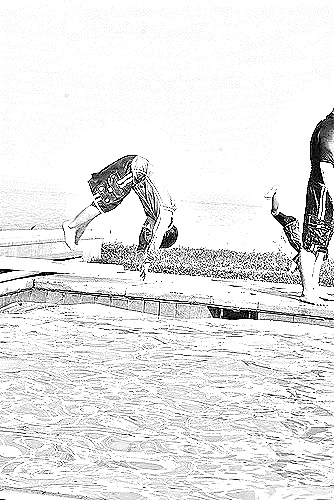
Portrait style: Sketch Portrait